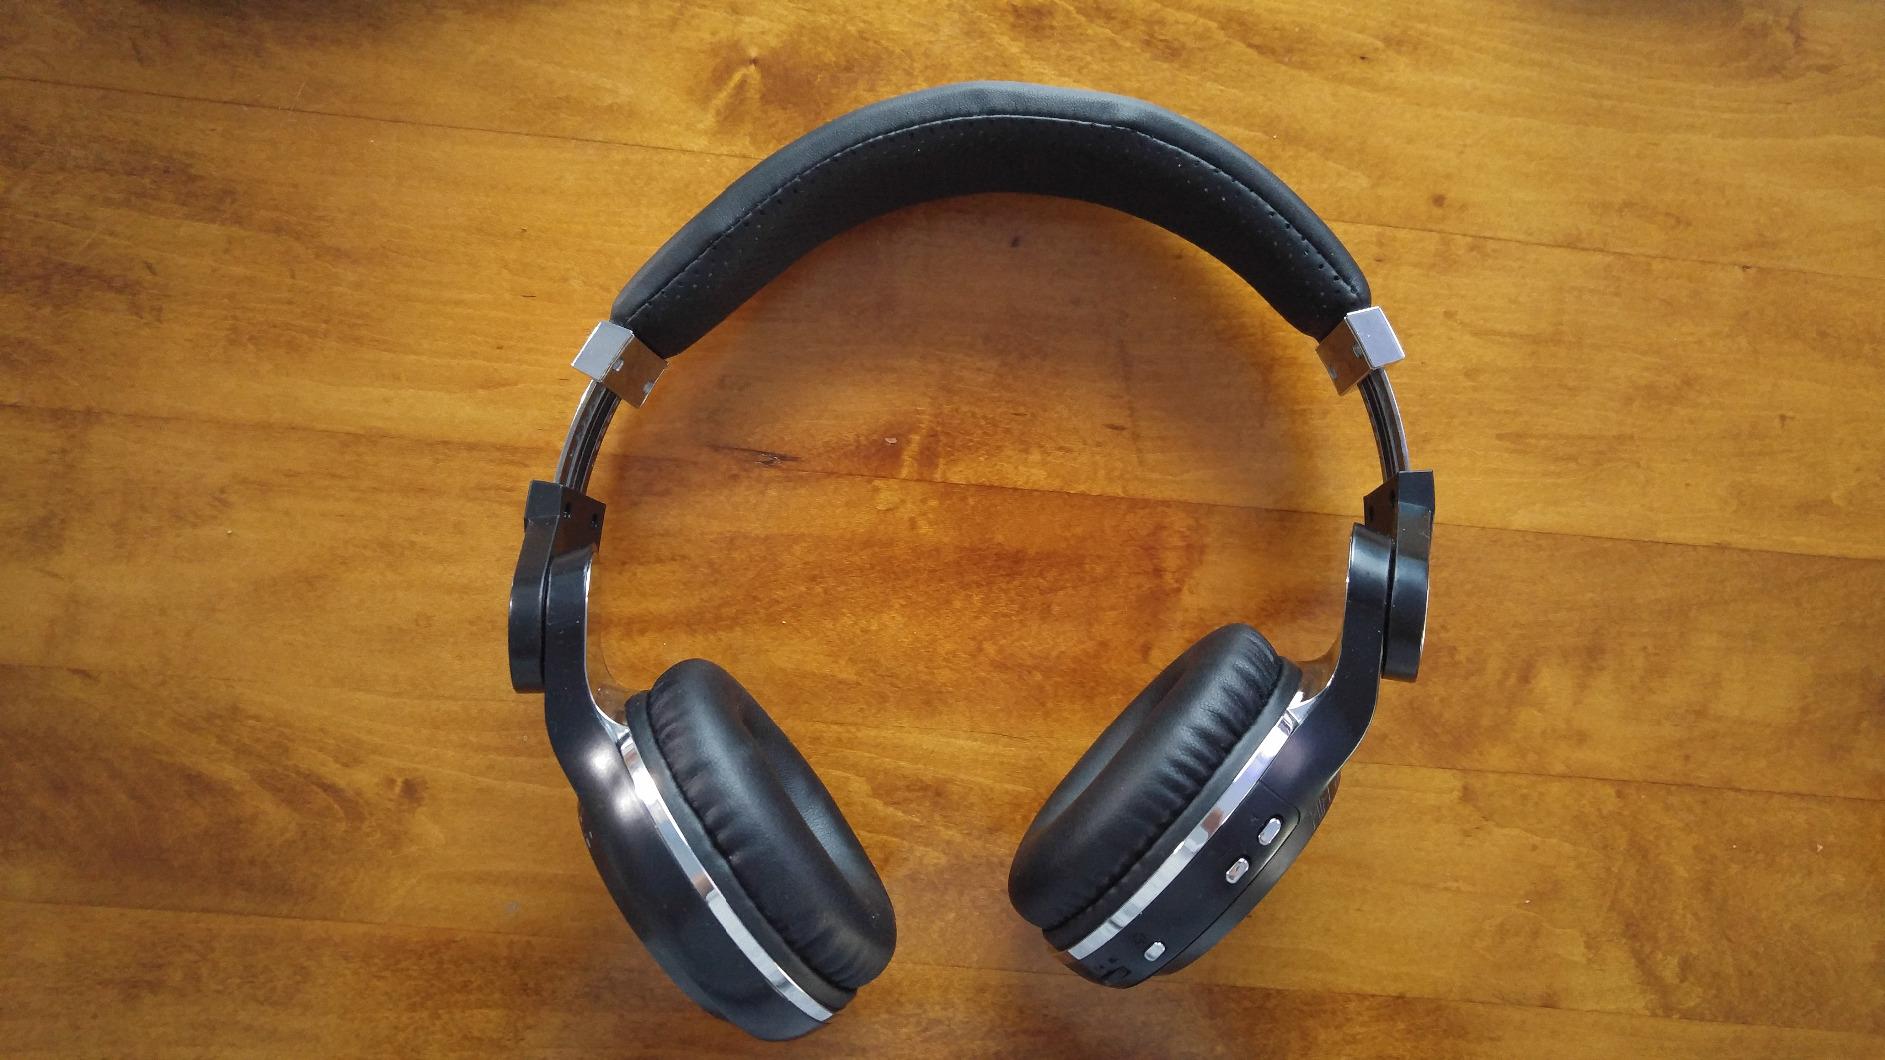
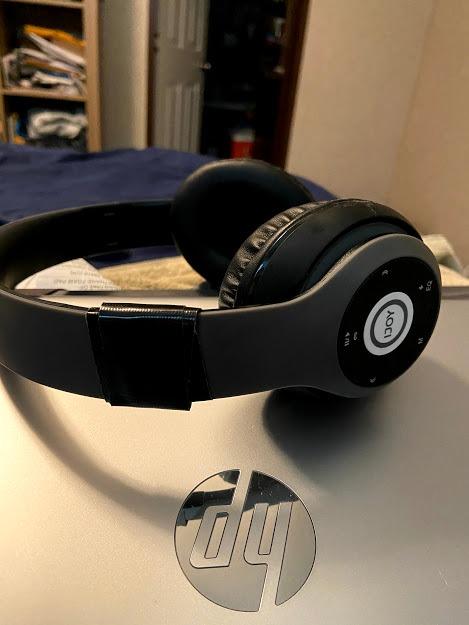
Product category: headphones
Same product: no